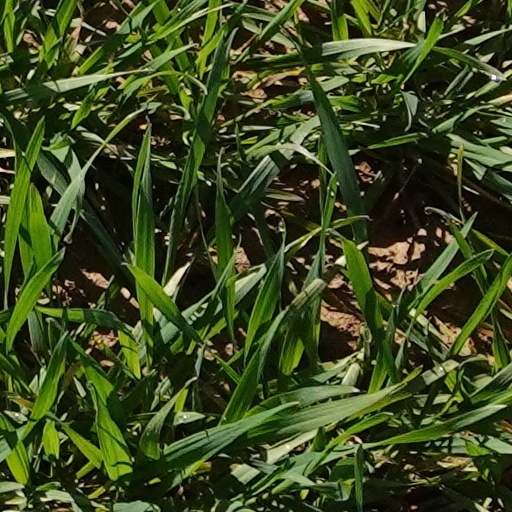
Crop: wheat